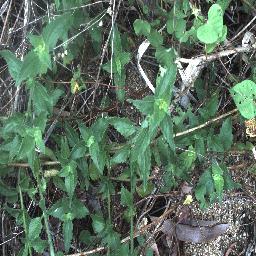
Label: siam_weed